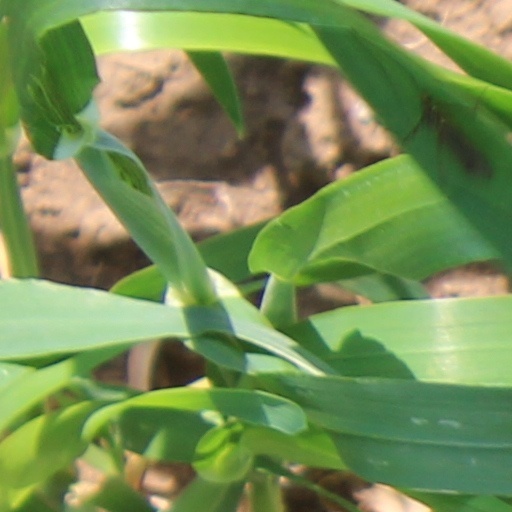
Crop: wheat